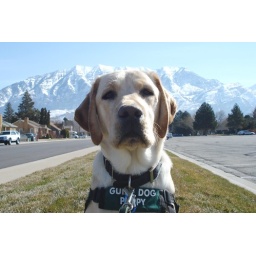
Paris sitting in front of white capped mountains.